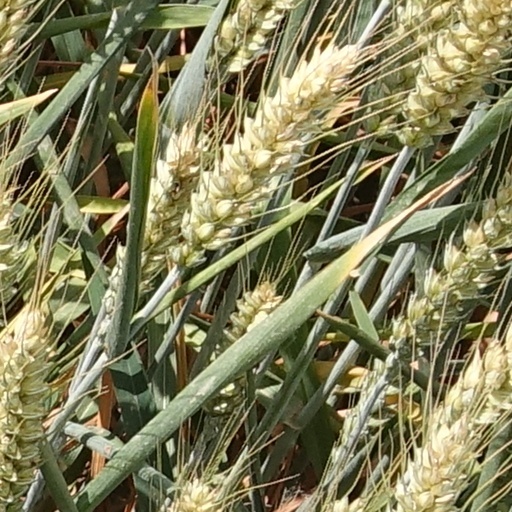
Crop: wheat